Stefan Hierländer

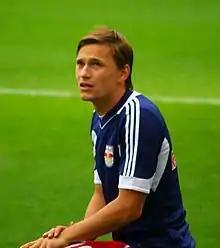
Hierländer with Red Bull Salzburg in 2013

Stefan Lukas Hierländer (born 3 February 1991) is an Austrian professional footballer who plays as a midfielder for Austrian Bundesliga club Sturm Graz and the Austria national team.